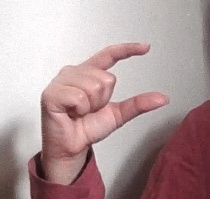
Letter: dal